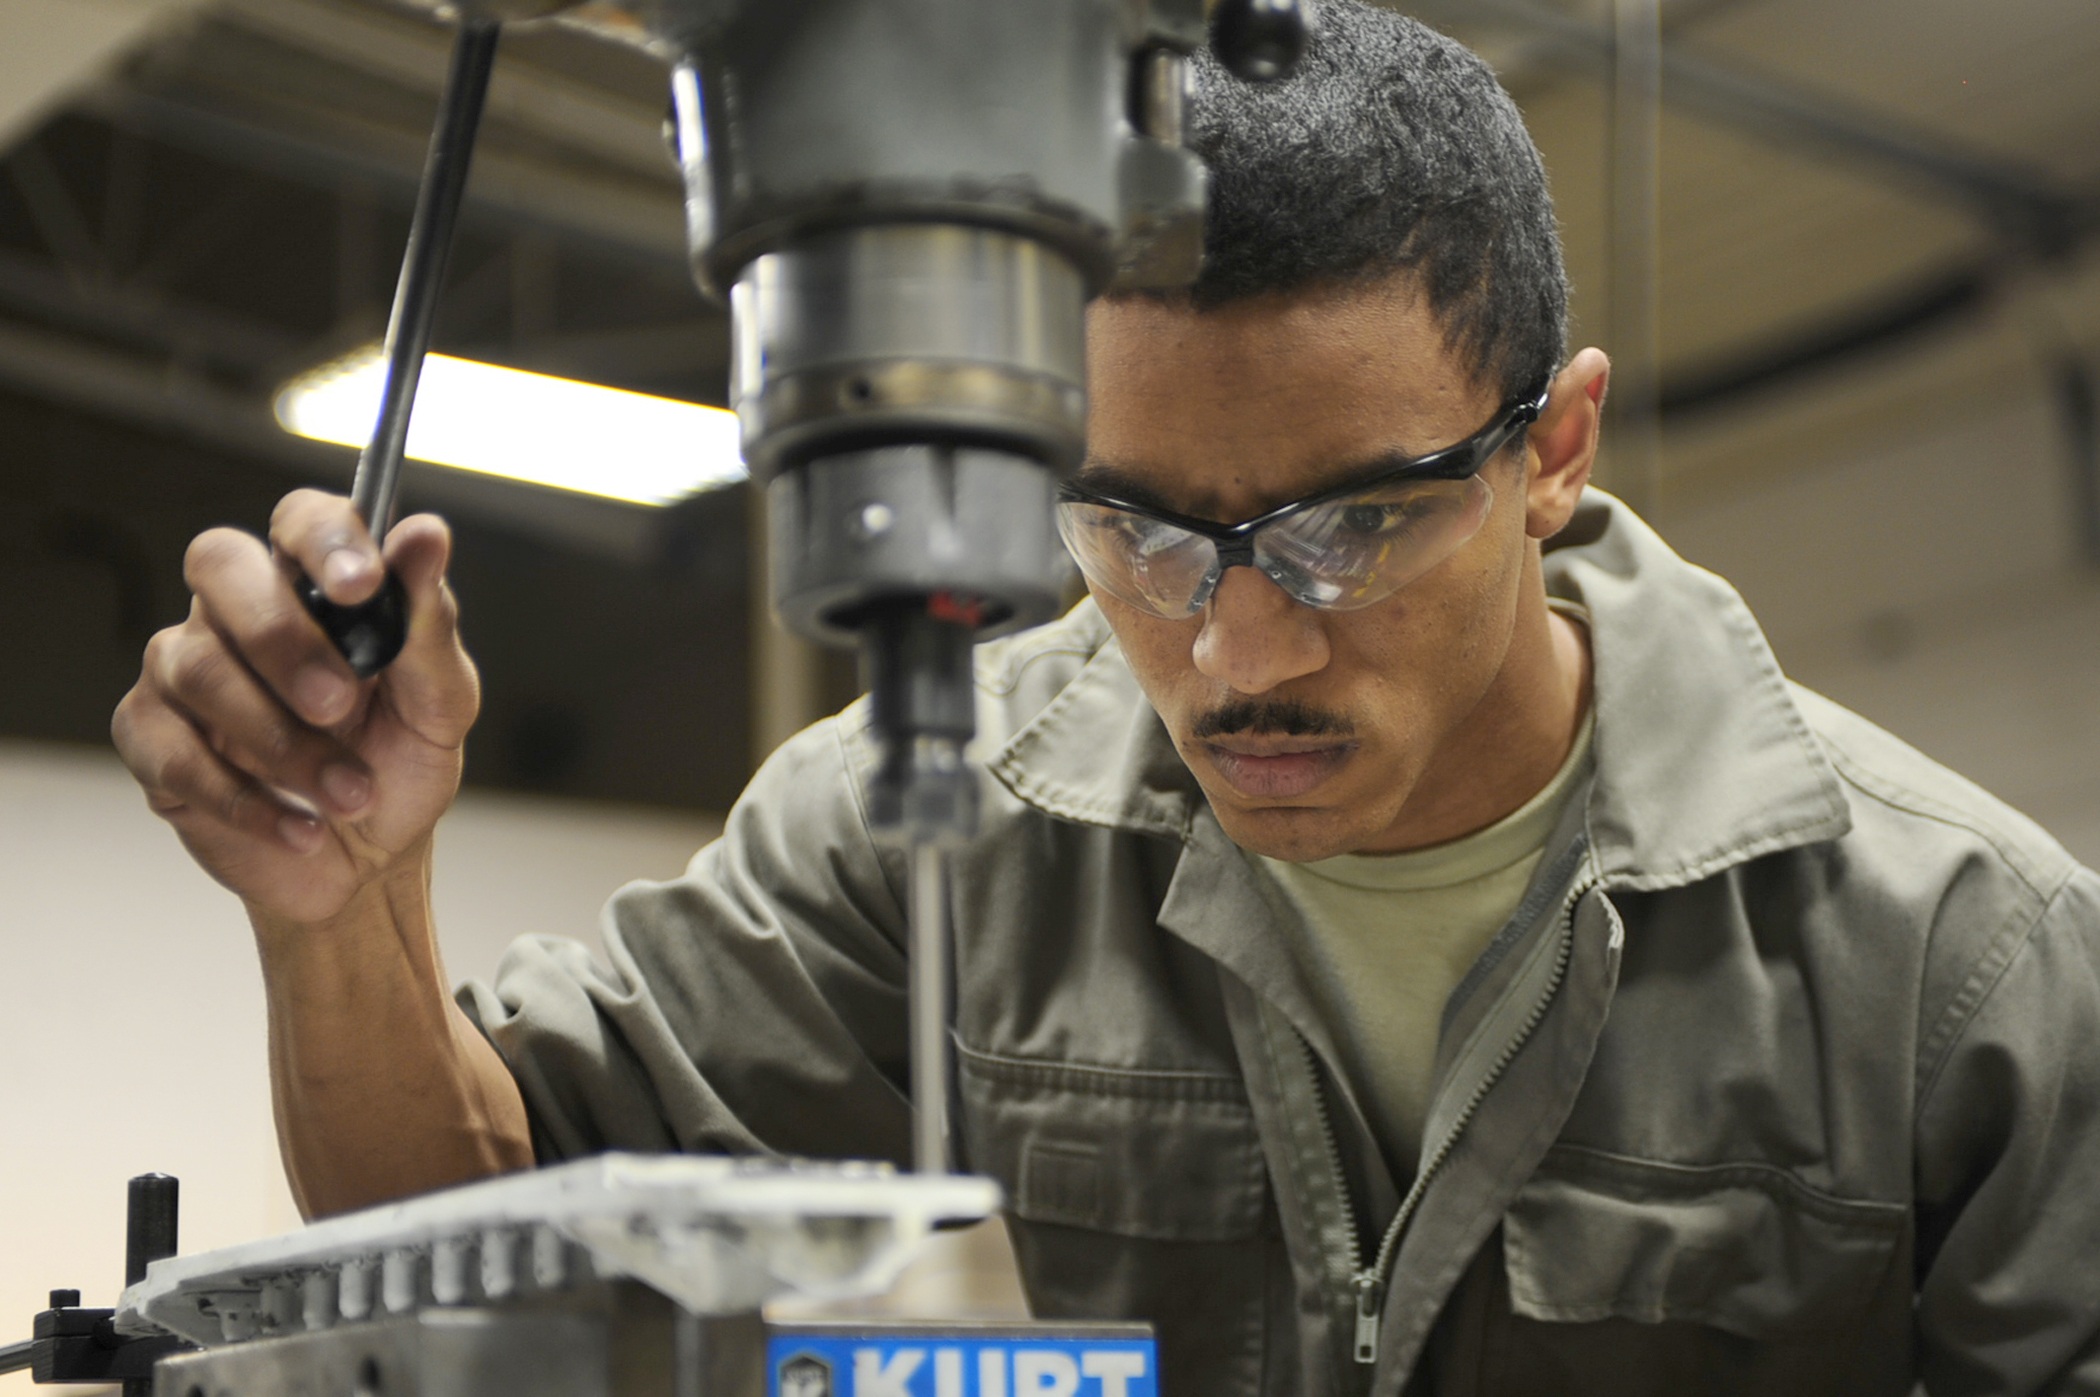
work, male, construction, metal, industrial, machine, professional, workman, drill, worker, labor, drilling, maintenance